John Deydras

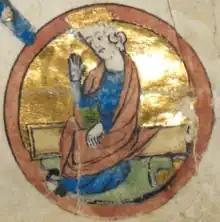
Deydras was said to uncannily resemble Edward II, shown here in a contemporary picture.

John Deydras (died 1318), also known as John of Powderham, was a pretender to the English throne during the reign of Edward II. He was executed by hanging and his body was burnt.